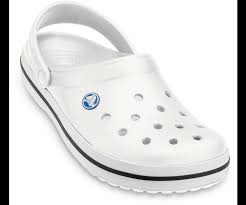
Label: Clog